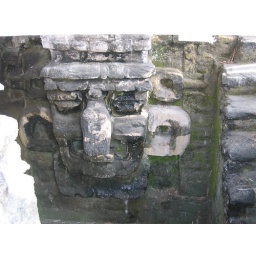
This is a big face carving covered by a wooden roof to protect it.